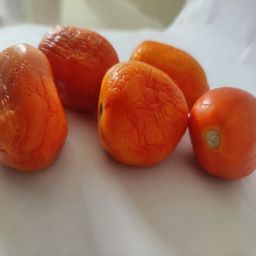
Crop: Tomato
Quality: Old